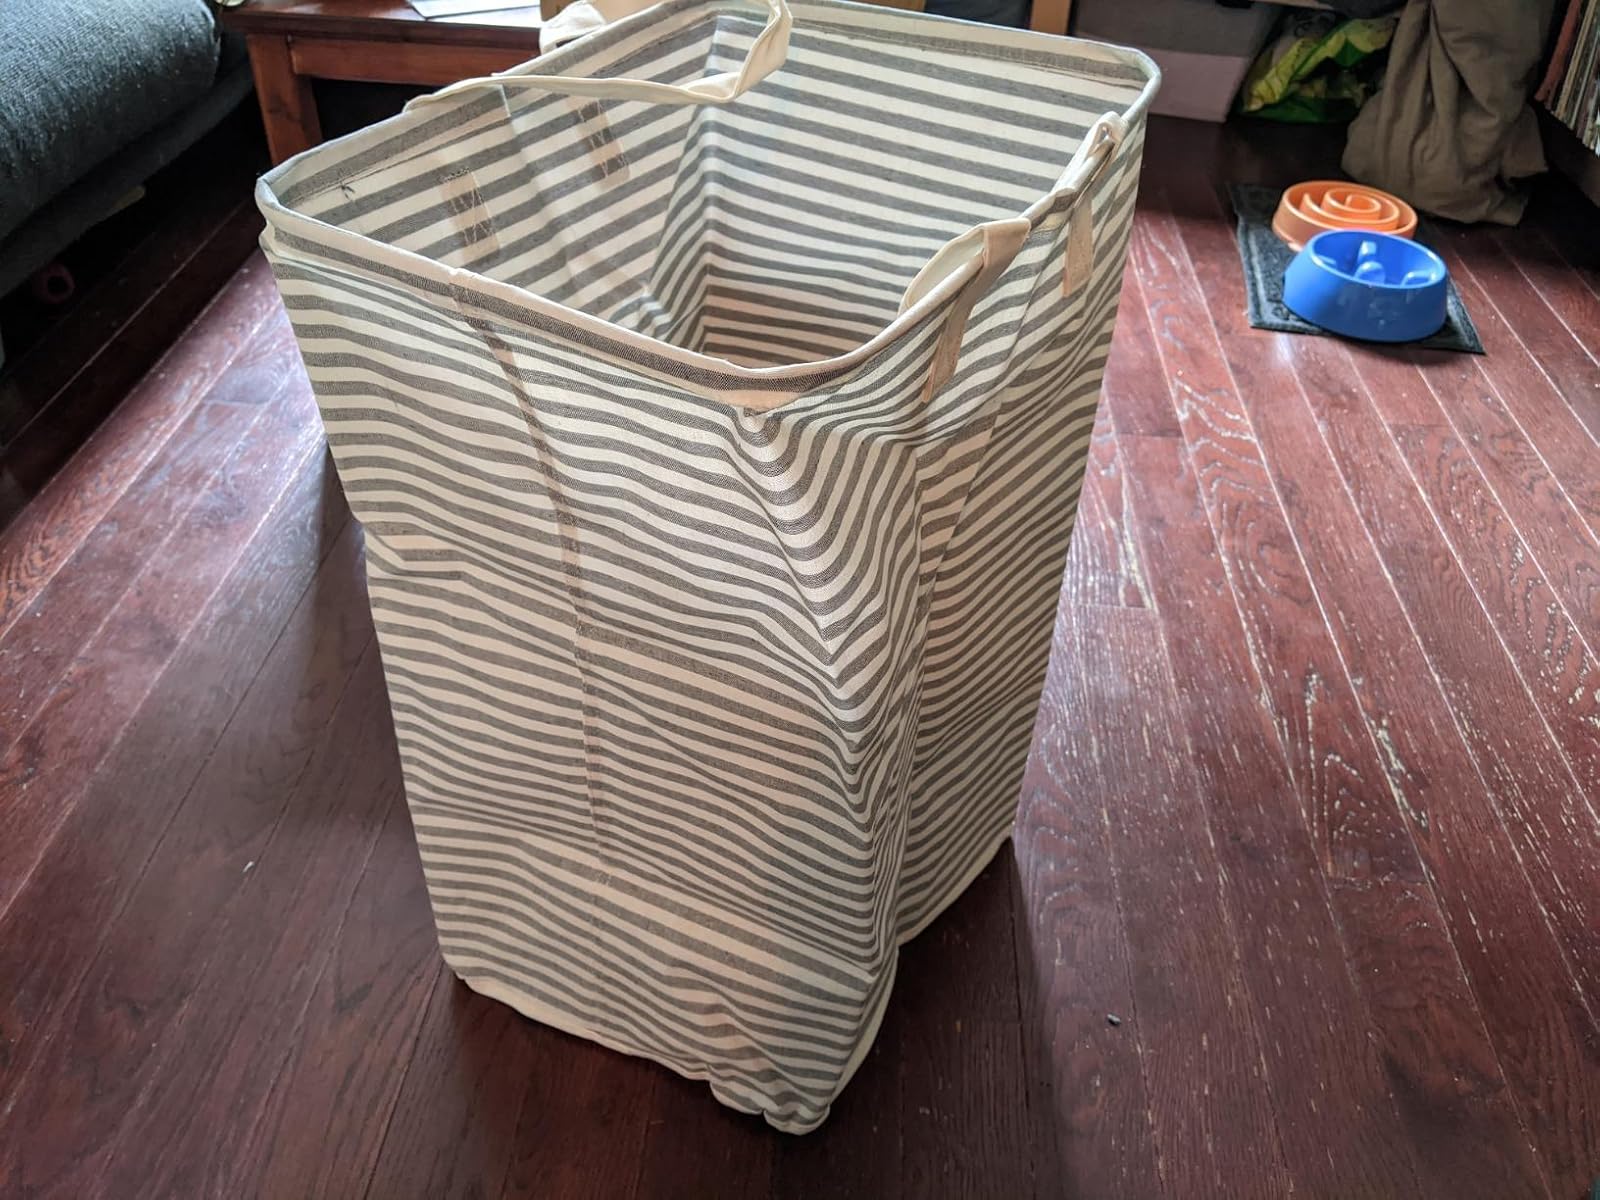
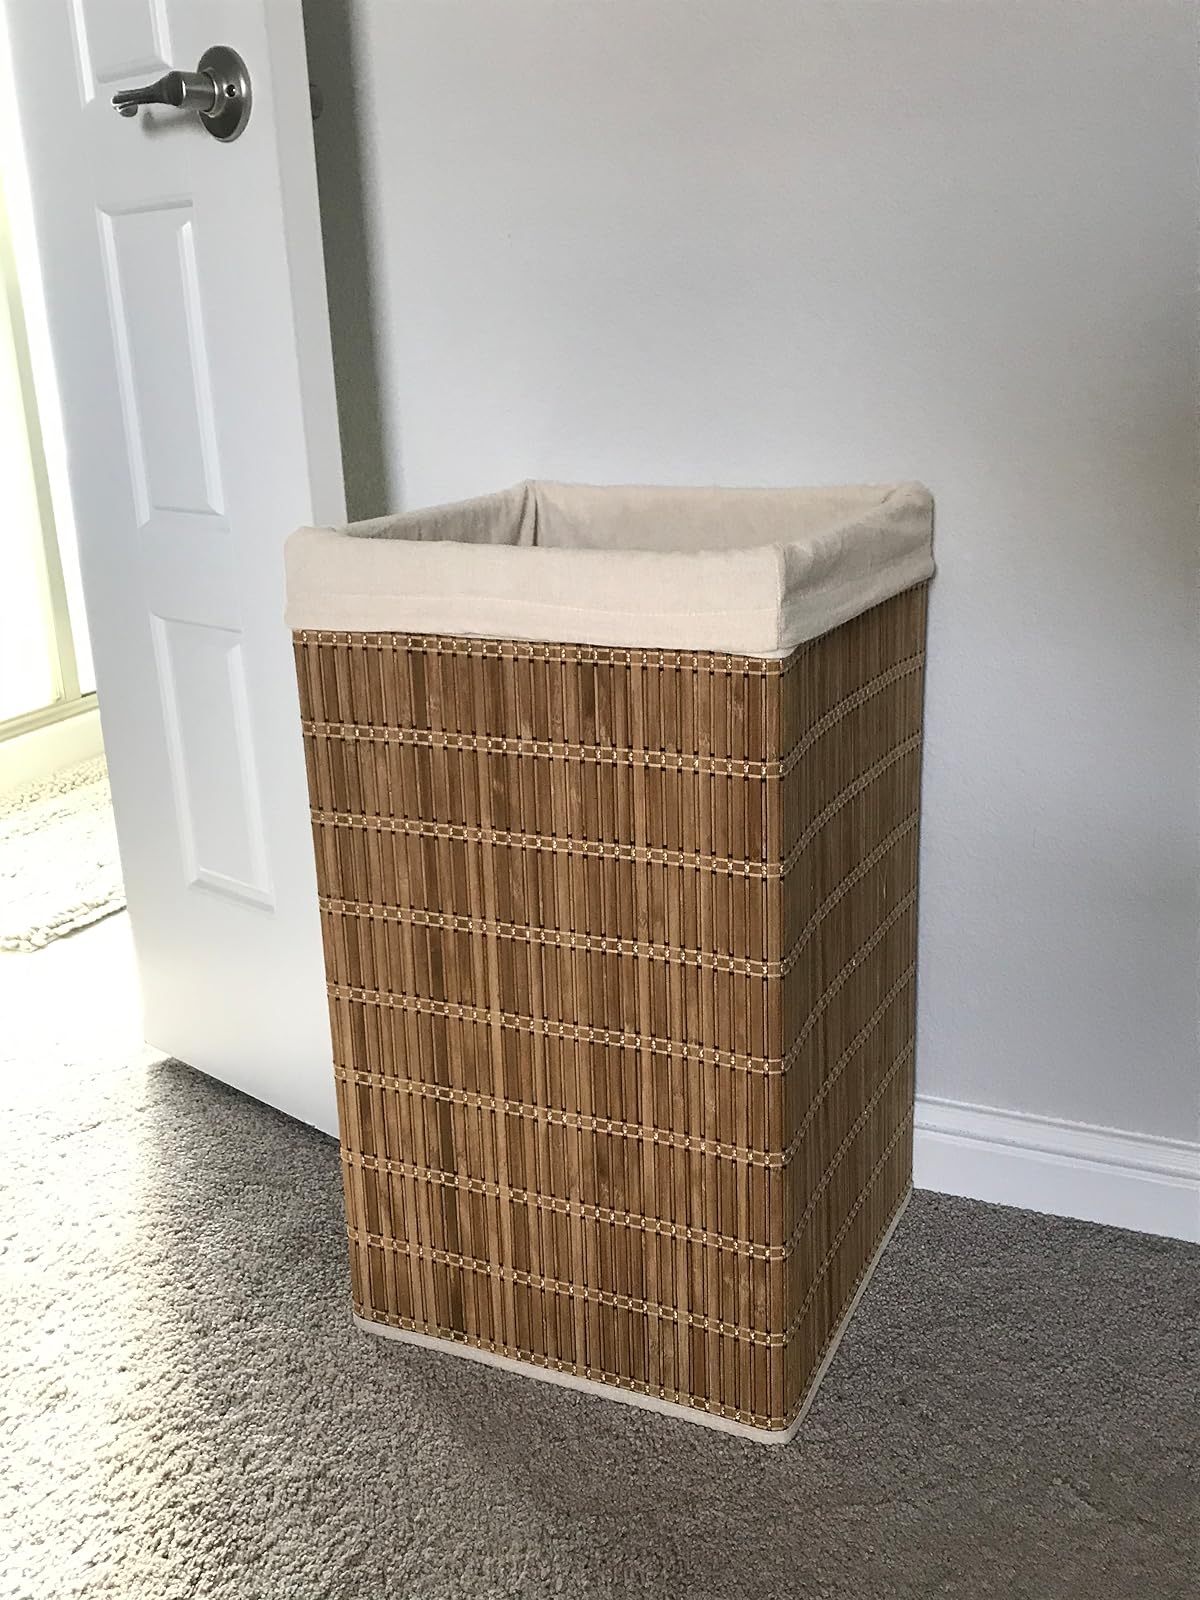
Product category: items_hamper
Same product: no